Cubello

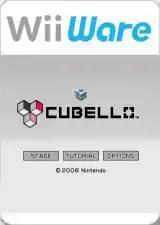
WiiWare image

Cubello, known in Japan as Cubeleo, was released in North America for WiiWare on October 13, 2008. While it was the third series release (after both "Orbient" and "Rotohex", respectively), Cubello was the first fully original "Art Style" series entry, having no "bit Generations" series counterpart.